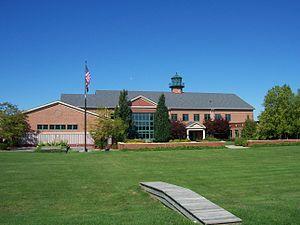
Greece est une ville du Comté de Monroe située à l’ouest de l’État de New York, aux États-Unis. Elle est la principale banlieue de Rochester. Elle borde le lac Ontario à proximité de la région touristique des Finger Lakes et des célèbres chutes du Niagara. Sa population est de 96 095 habitants en 2010 et est composée de 93,37 % de blancs, 2,88 % de noirs, 0,24 % d'indiens, 1,49 % d'asiatiques, 0,03 % des Îles Pacifique et 2,55 % des habitants sont hispaniques.